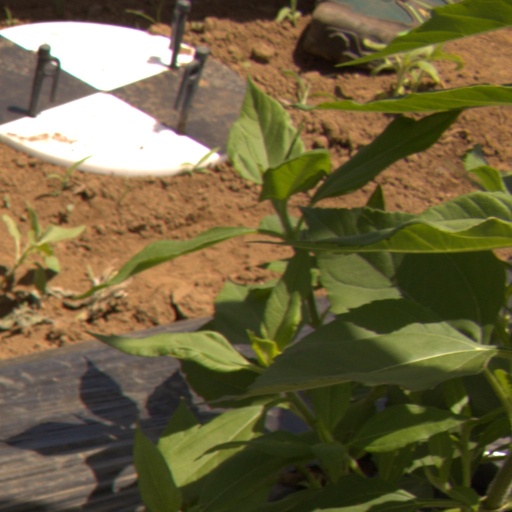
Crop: Jerusalem artichoke